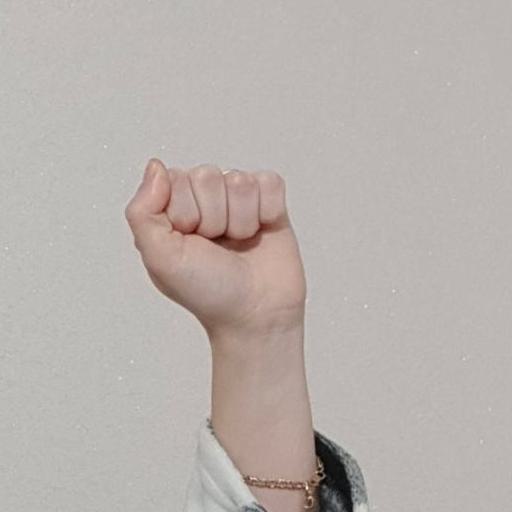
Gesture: fist